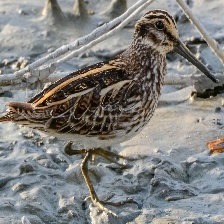
Species: JACK SNIPE
Scientific name: LYMNOCRYPTES MINIMUS